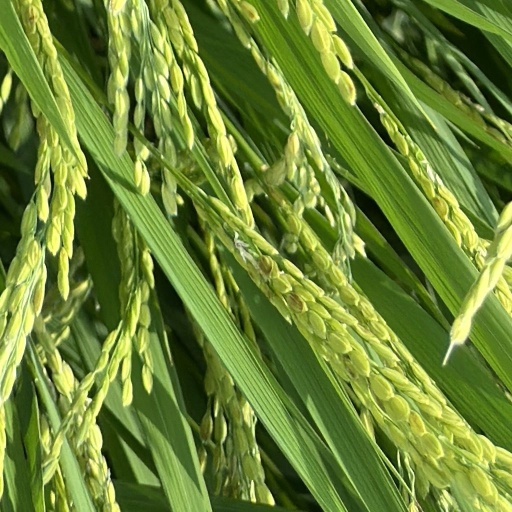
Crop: rice